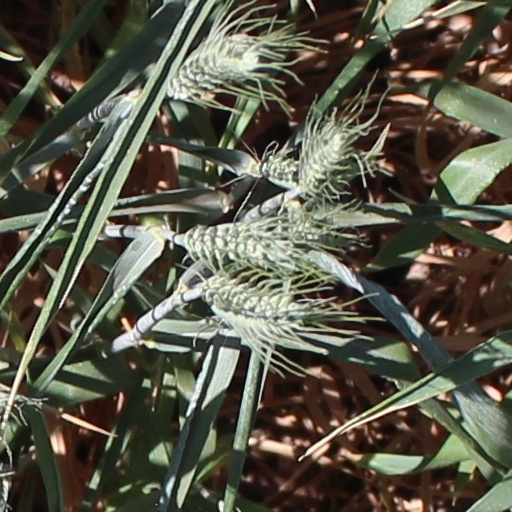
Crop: wheat